Adélard Joseph Boucher

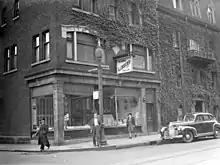
A.J. Boucher music store at the intersection of Saint Denis Street and the place Christin (now Christin Street) in Montreal. We notice scores and religious statues in the window.

In 1861, Boucher made his first forray into the music publishing business when he joined the staff of Laurent et Laforce (later Laurent, Laforce & Bourdeau), a newly established publishing and importing house in Montreal. At that time published French music was difficult to obtain in Canada and Boucher joined the company in hopes of remedying this problem. In 1862, he and Manseau established their own publishing company, "Boucher et Manseau", after purchasing a controlling interest in Laurent et Laforce. The two companies shared premises through 1864.